Tubridy Tonight season 5

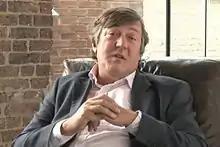
Stephen Fry featured in the thirtieth episode of the season.

The twenty-eighth episode featured Erin O'Connor and model agent Fiona Ellis, who were promoting their television series "The Model Agent", whilst a panel of Adam Brophy, Sinéad Moriarty and Dermot Whelan discussed parenthood. Former English association footballer Paul Gascoigne appeared on the twenty-ninth edition of the season to discuss the Channel 4 documentary "Saving Gazza", with other guests being the celebrity chef Richard Corrigan, who was promoting his television series "Corrigan's City Farm" and musician Dolores O'Riordan who discussed her latest album. The thirtieth episode featured Stephen Fry ("always interesting" - Tubridy), boy band Boyzone ("great craic"), British television presenter Fern Britton ("as much of a giggle on our show as she is on "This Morning"") and Irish comedy duo Jason Byrne and PJ Gallagher ("pure entertainment").